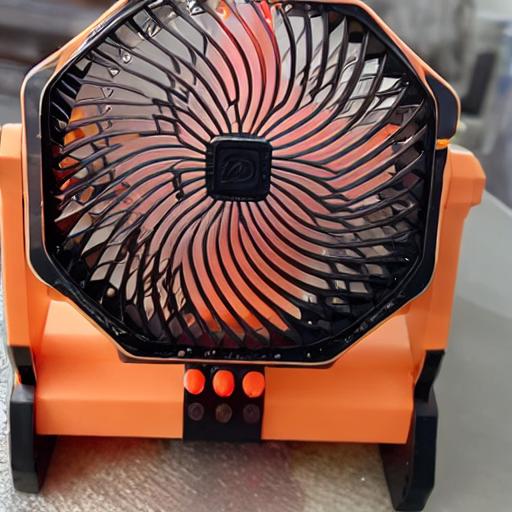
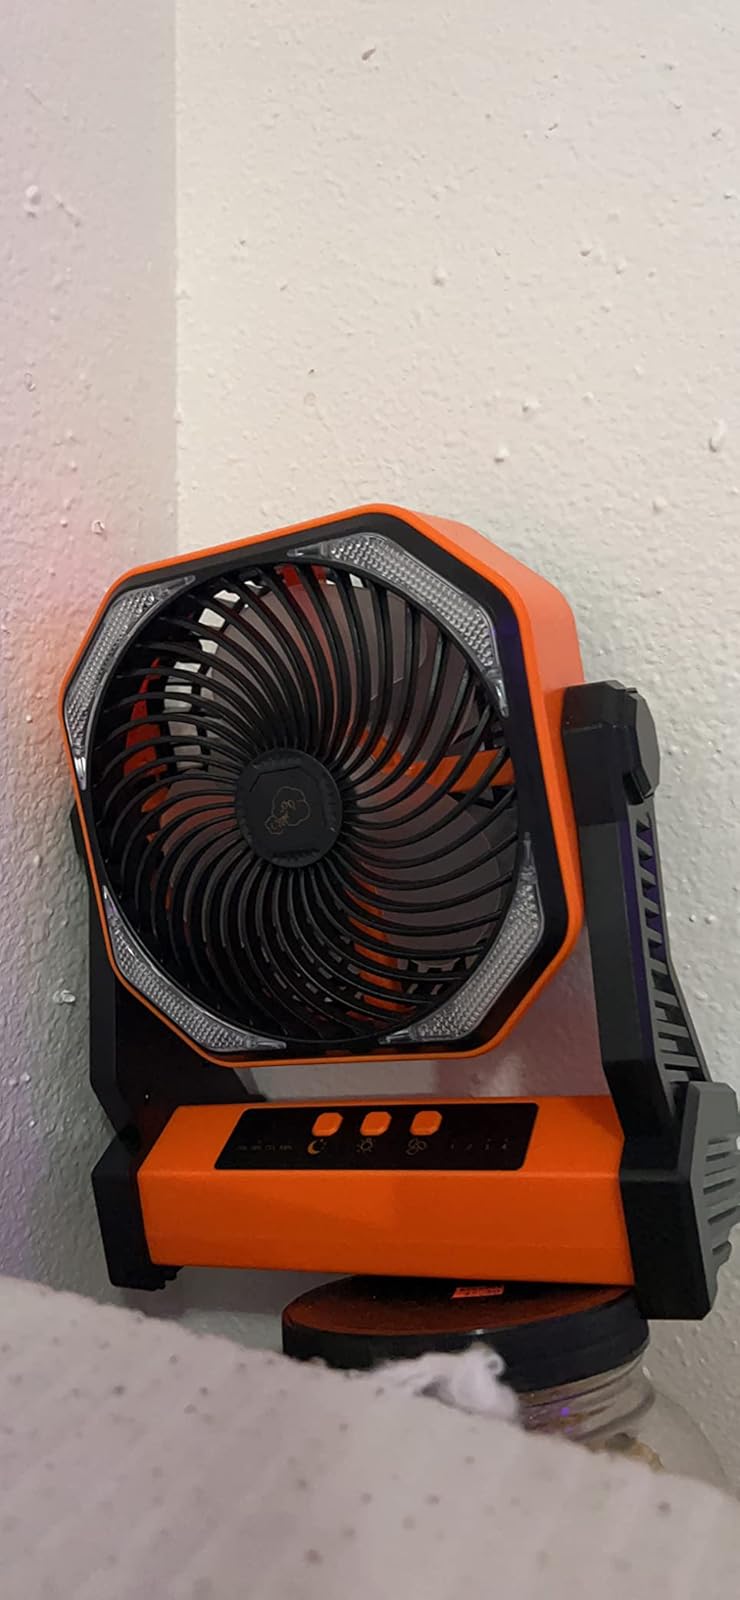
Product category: lantern
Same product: no